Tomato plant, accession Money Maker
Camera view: tilt-top (135 deg); turntable rotation: 90 degrees
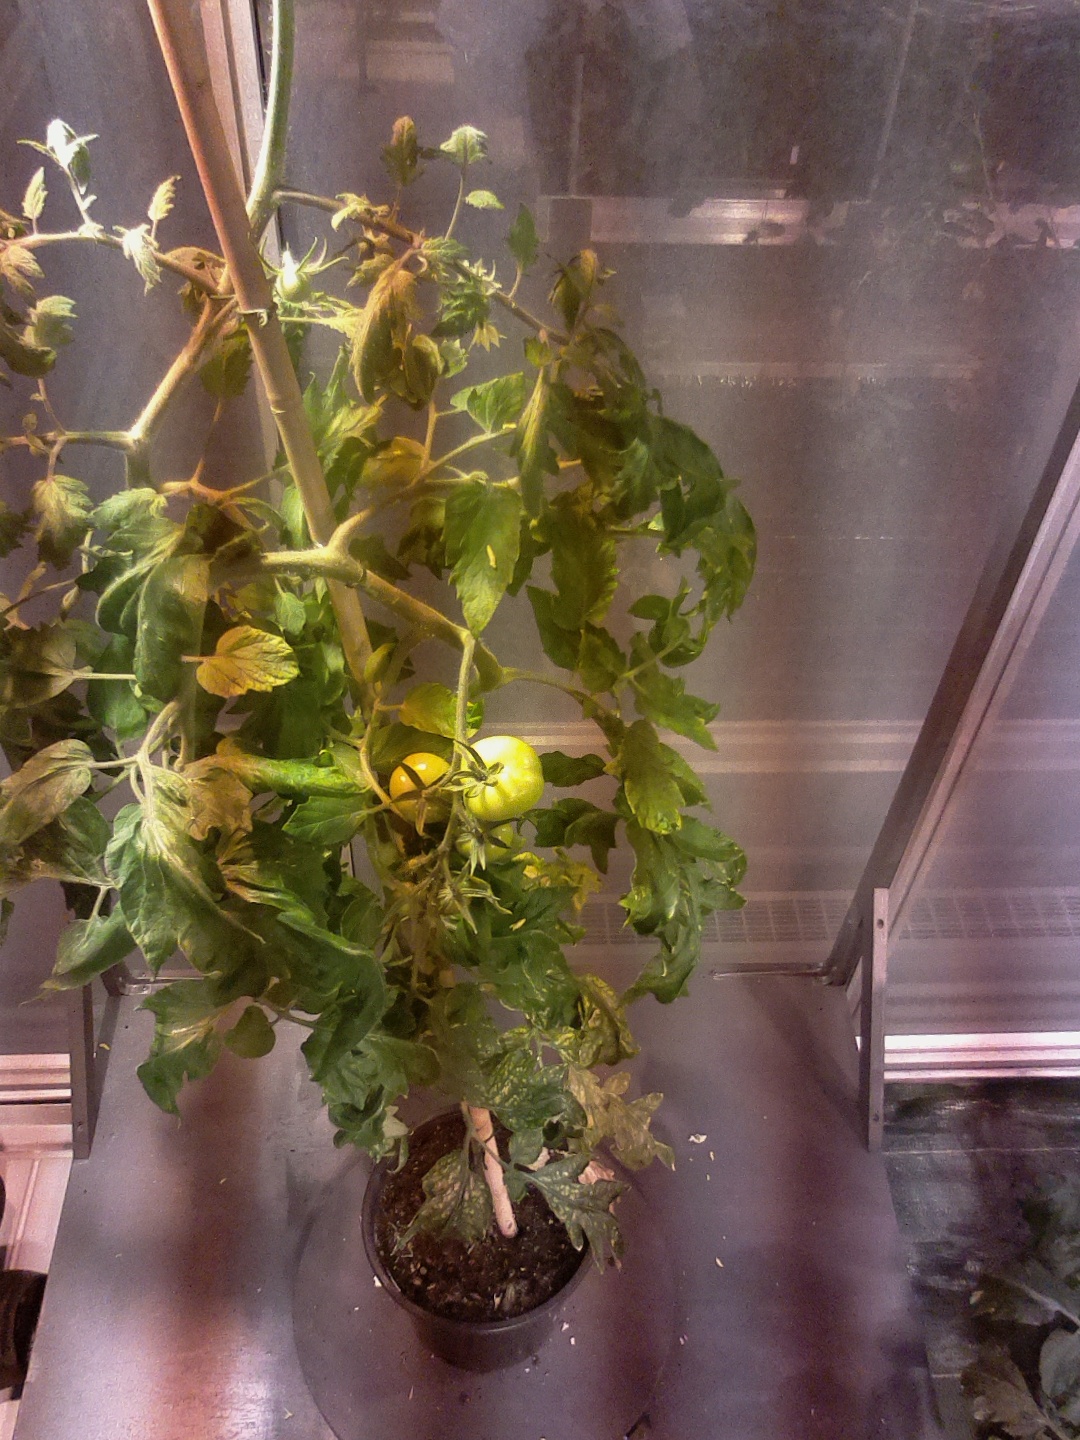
BBCH growth stage 75: 50%-60% of final fruit size